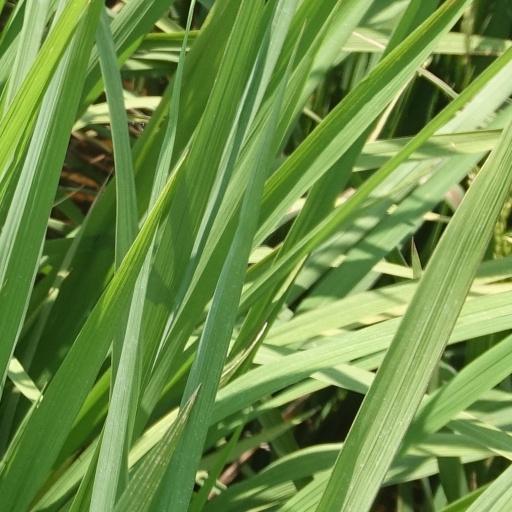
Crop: rice